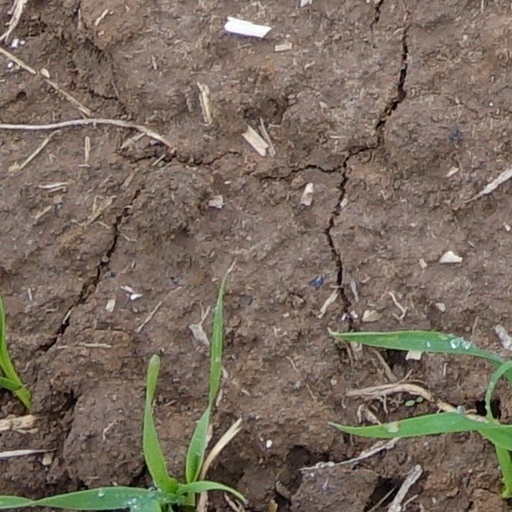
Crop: wheat